Geoffrey Luttrell

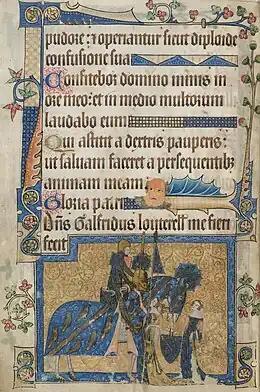
Sir Geoffrey Luttrell, mounted, being assisted by his wife and daughter-in-law. Folio 202 "verso" of the Luttrell Psalter

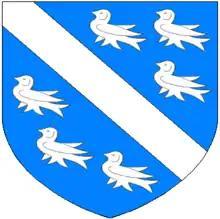
Arms of Luttrell of Irnham: "Azure, a bend between six martlets argent"

Sir Geoffrey Luttrell III (1276 – 23 May 1345) lord of the manor of Irnham in Lincolnshire was a mediaeval knight remembered principally today as having commissioned the Luttrell Psalter, a rare and profusely illustrated manuscript now in the British Library in London.